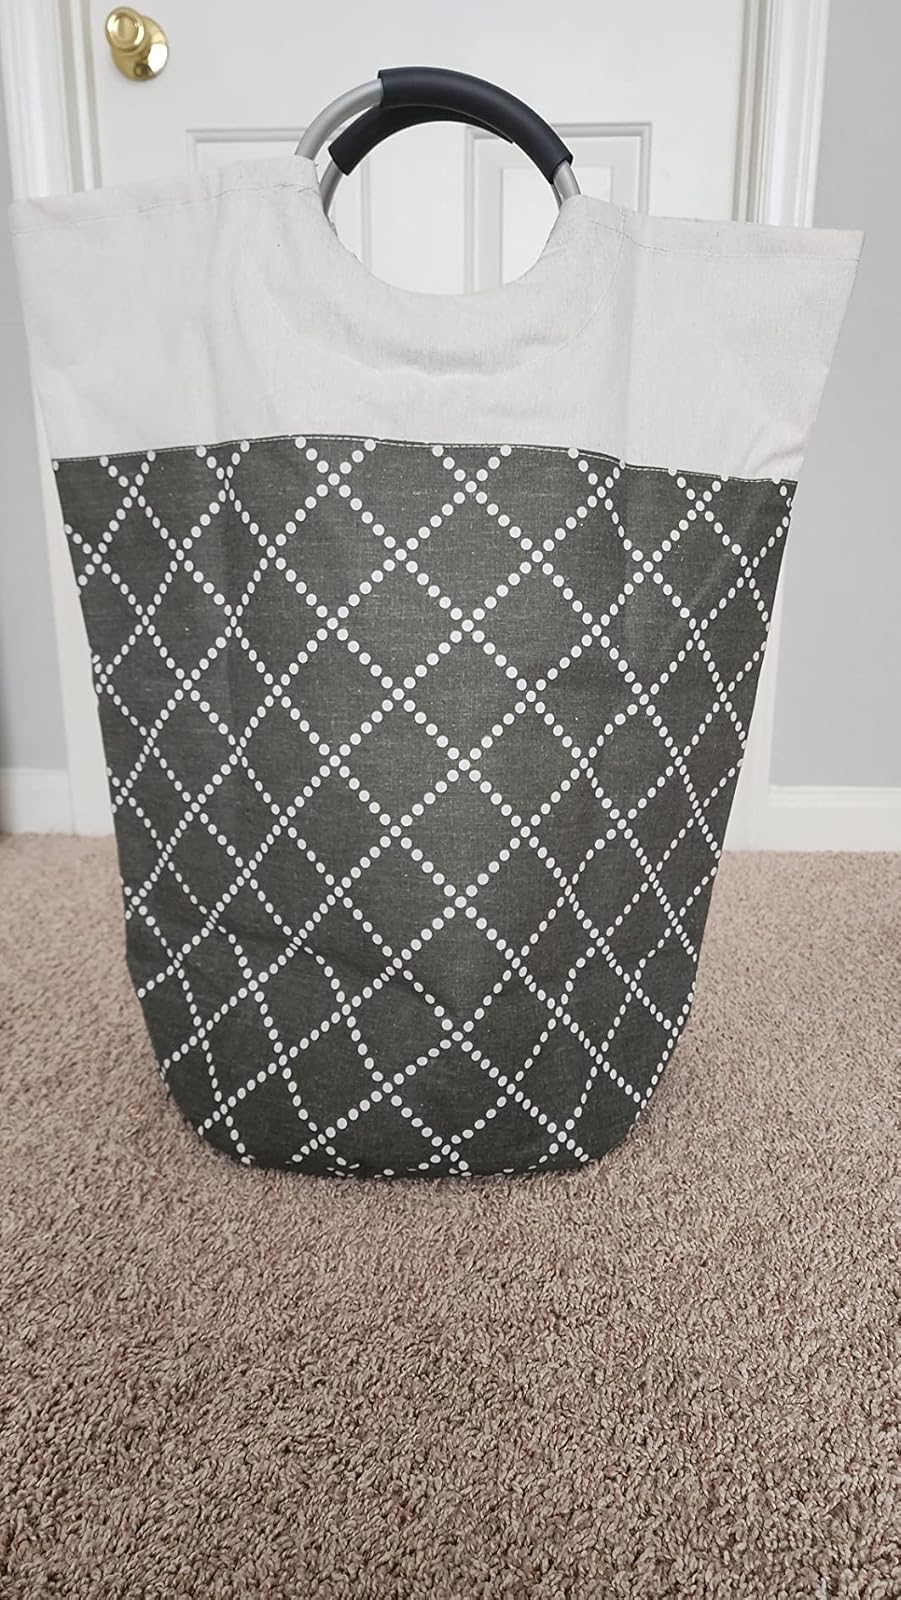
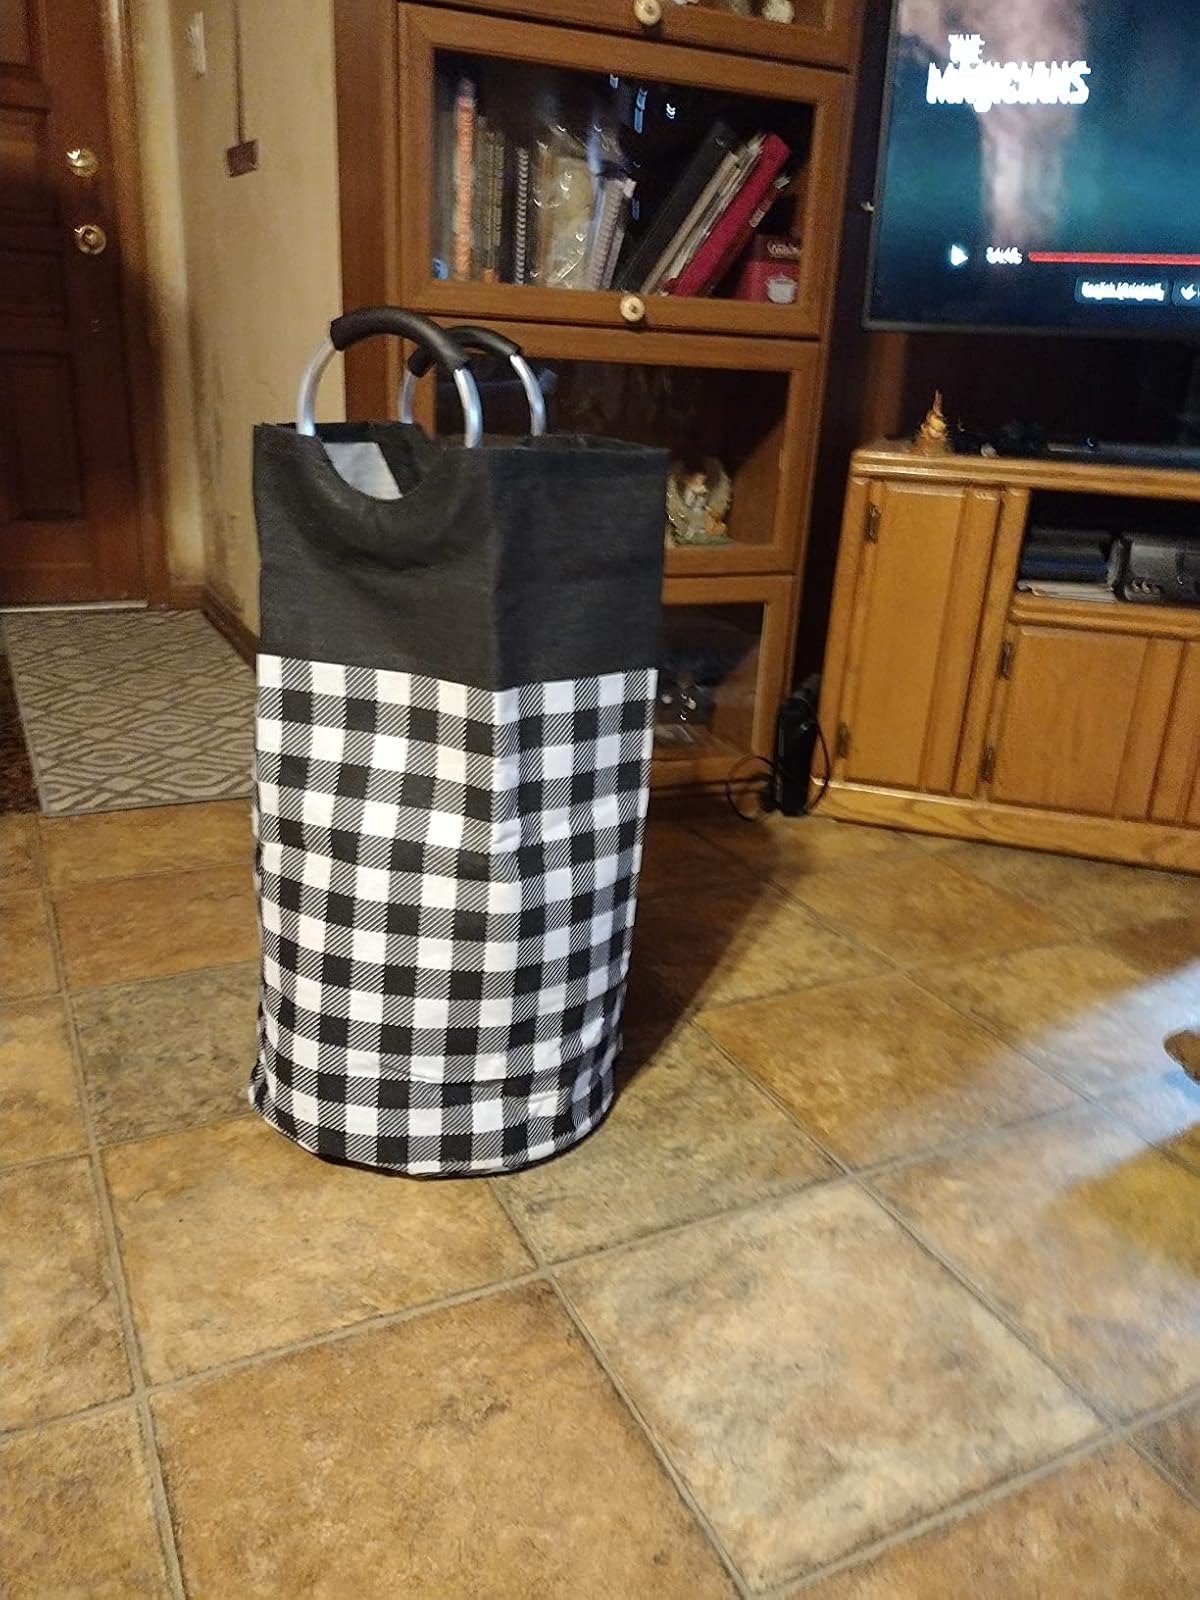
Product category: items_hamper
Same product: no